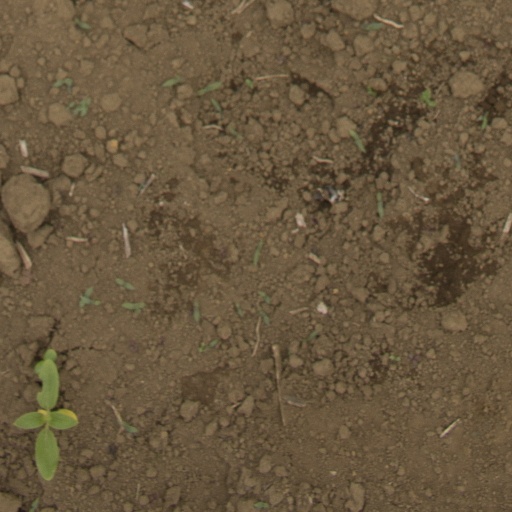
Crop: Jerusalem artichoke